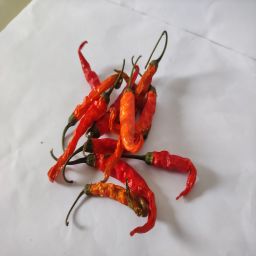
Crop: Chile Pepper
Quality: Dried